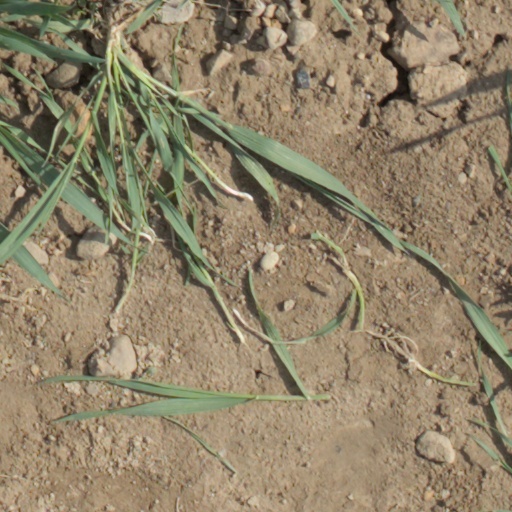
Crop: wheat